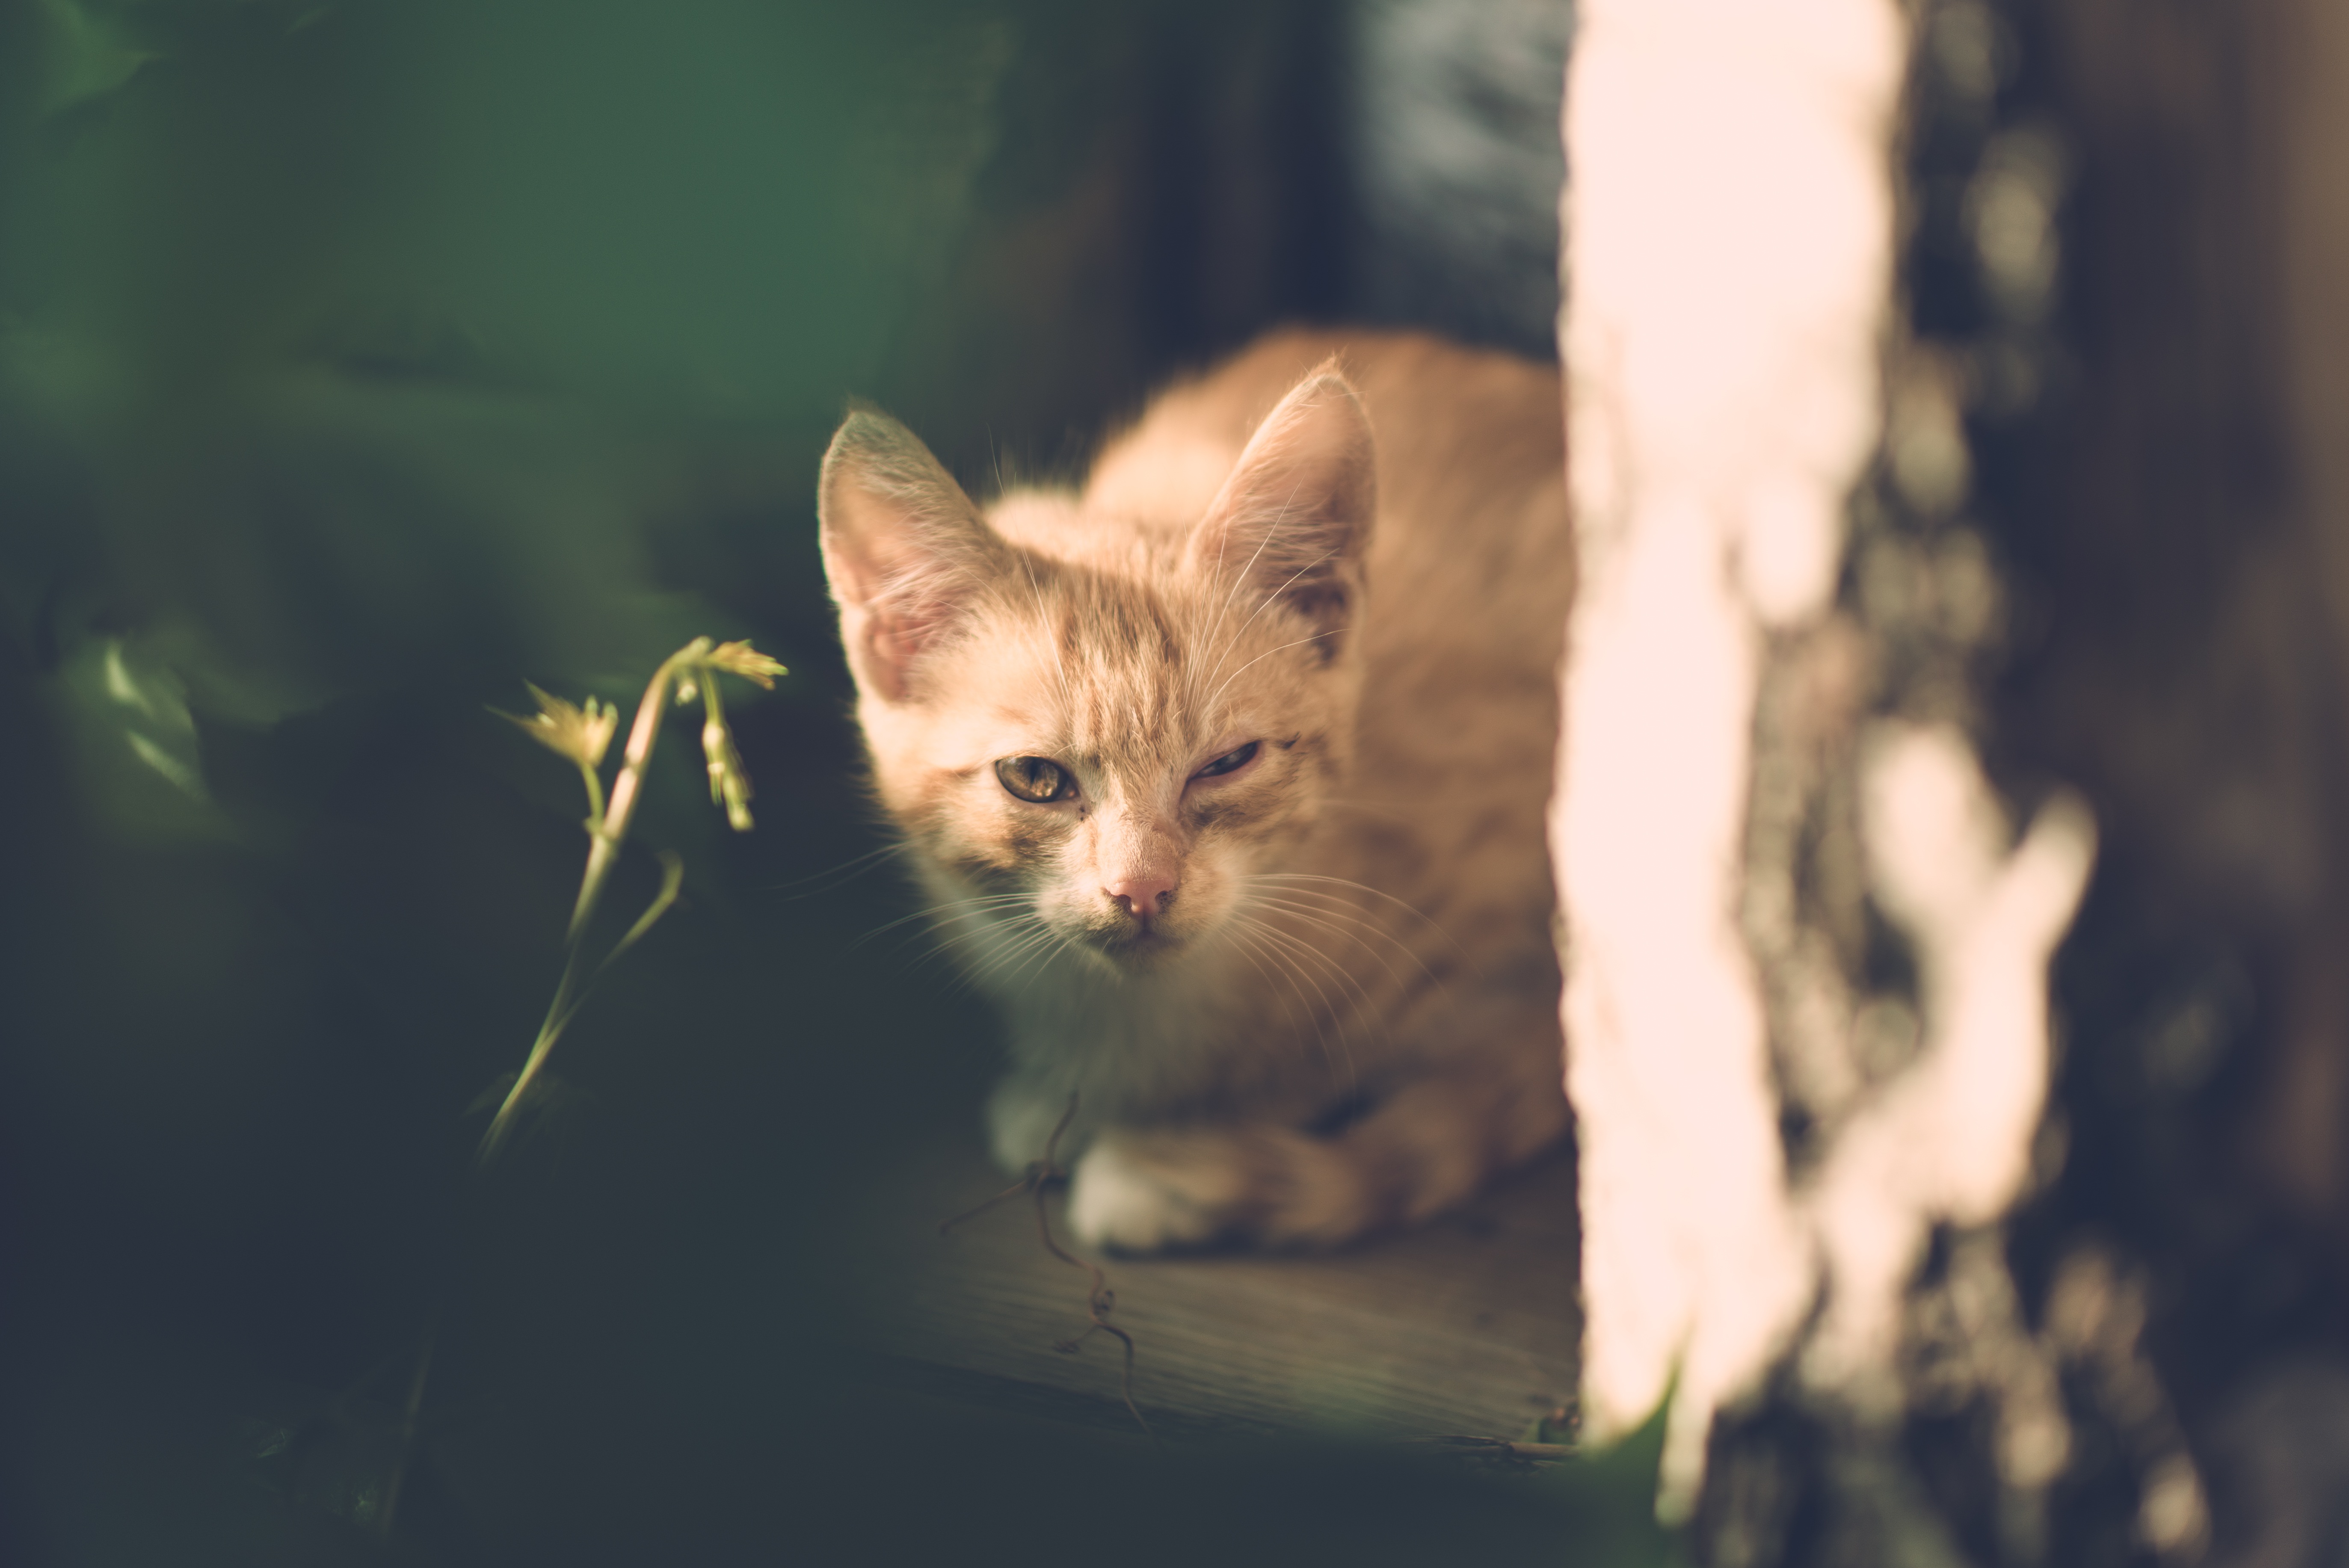
nature, outdoor, vintage, animal, cute, village, pet, fur, portrait, young, red, kitten, cat, small, mammal, garden, fauna, family, whiskers, eye, wooden, little, vertebrate, domestic, injury, unhappy, illness, poor, one eye, small to medium sized cats, cat like mammal